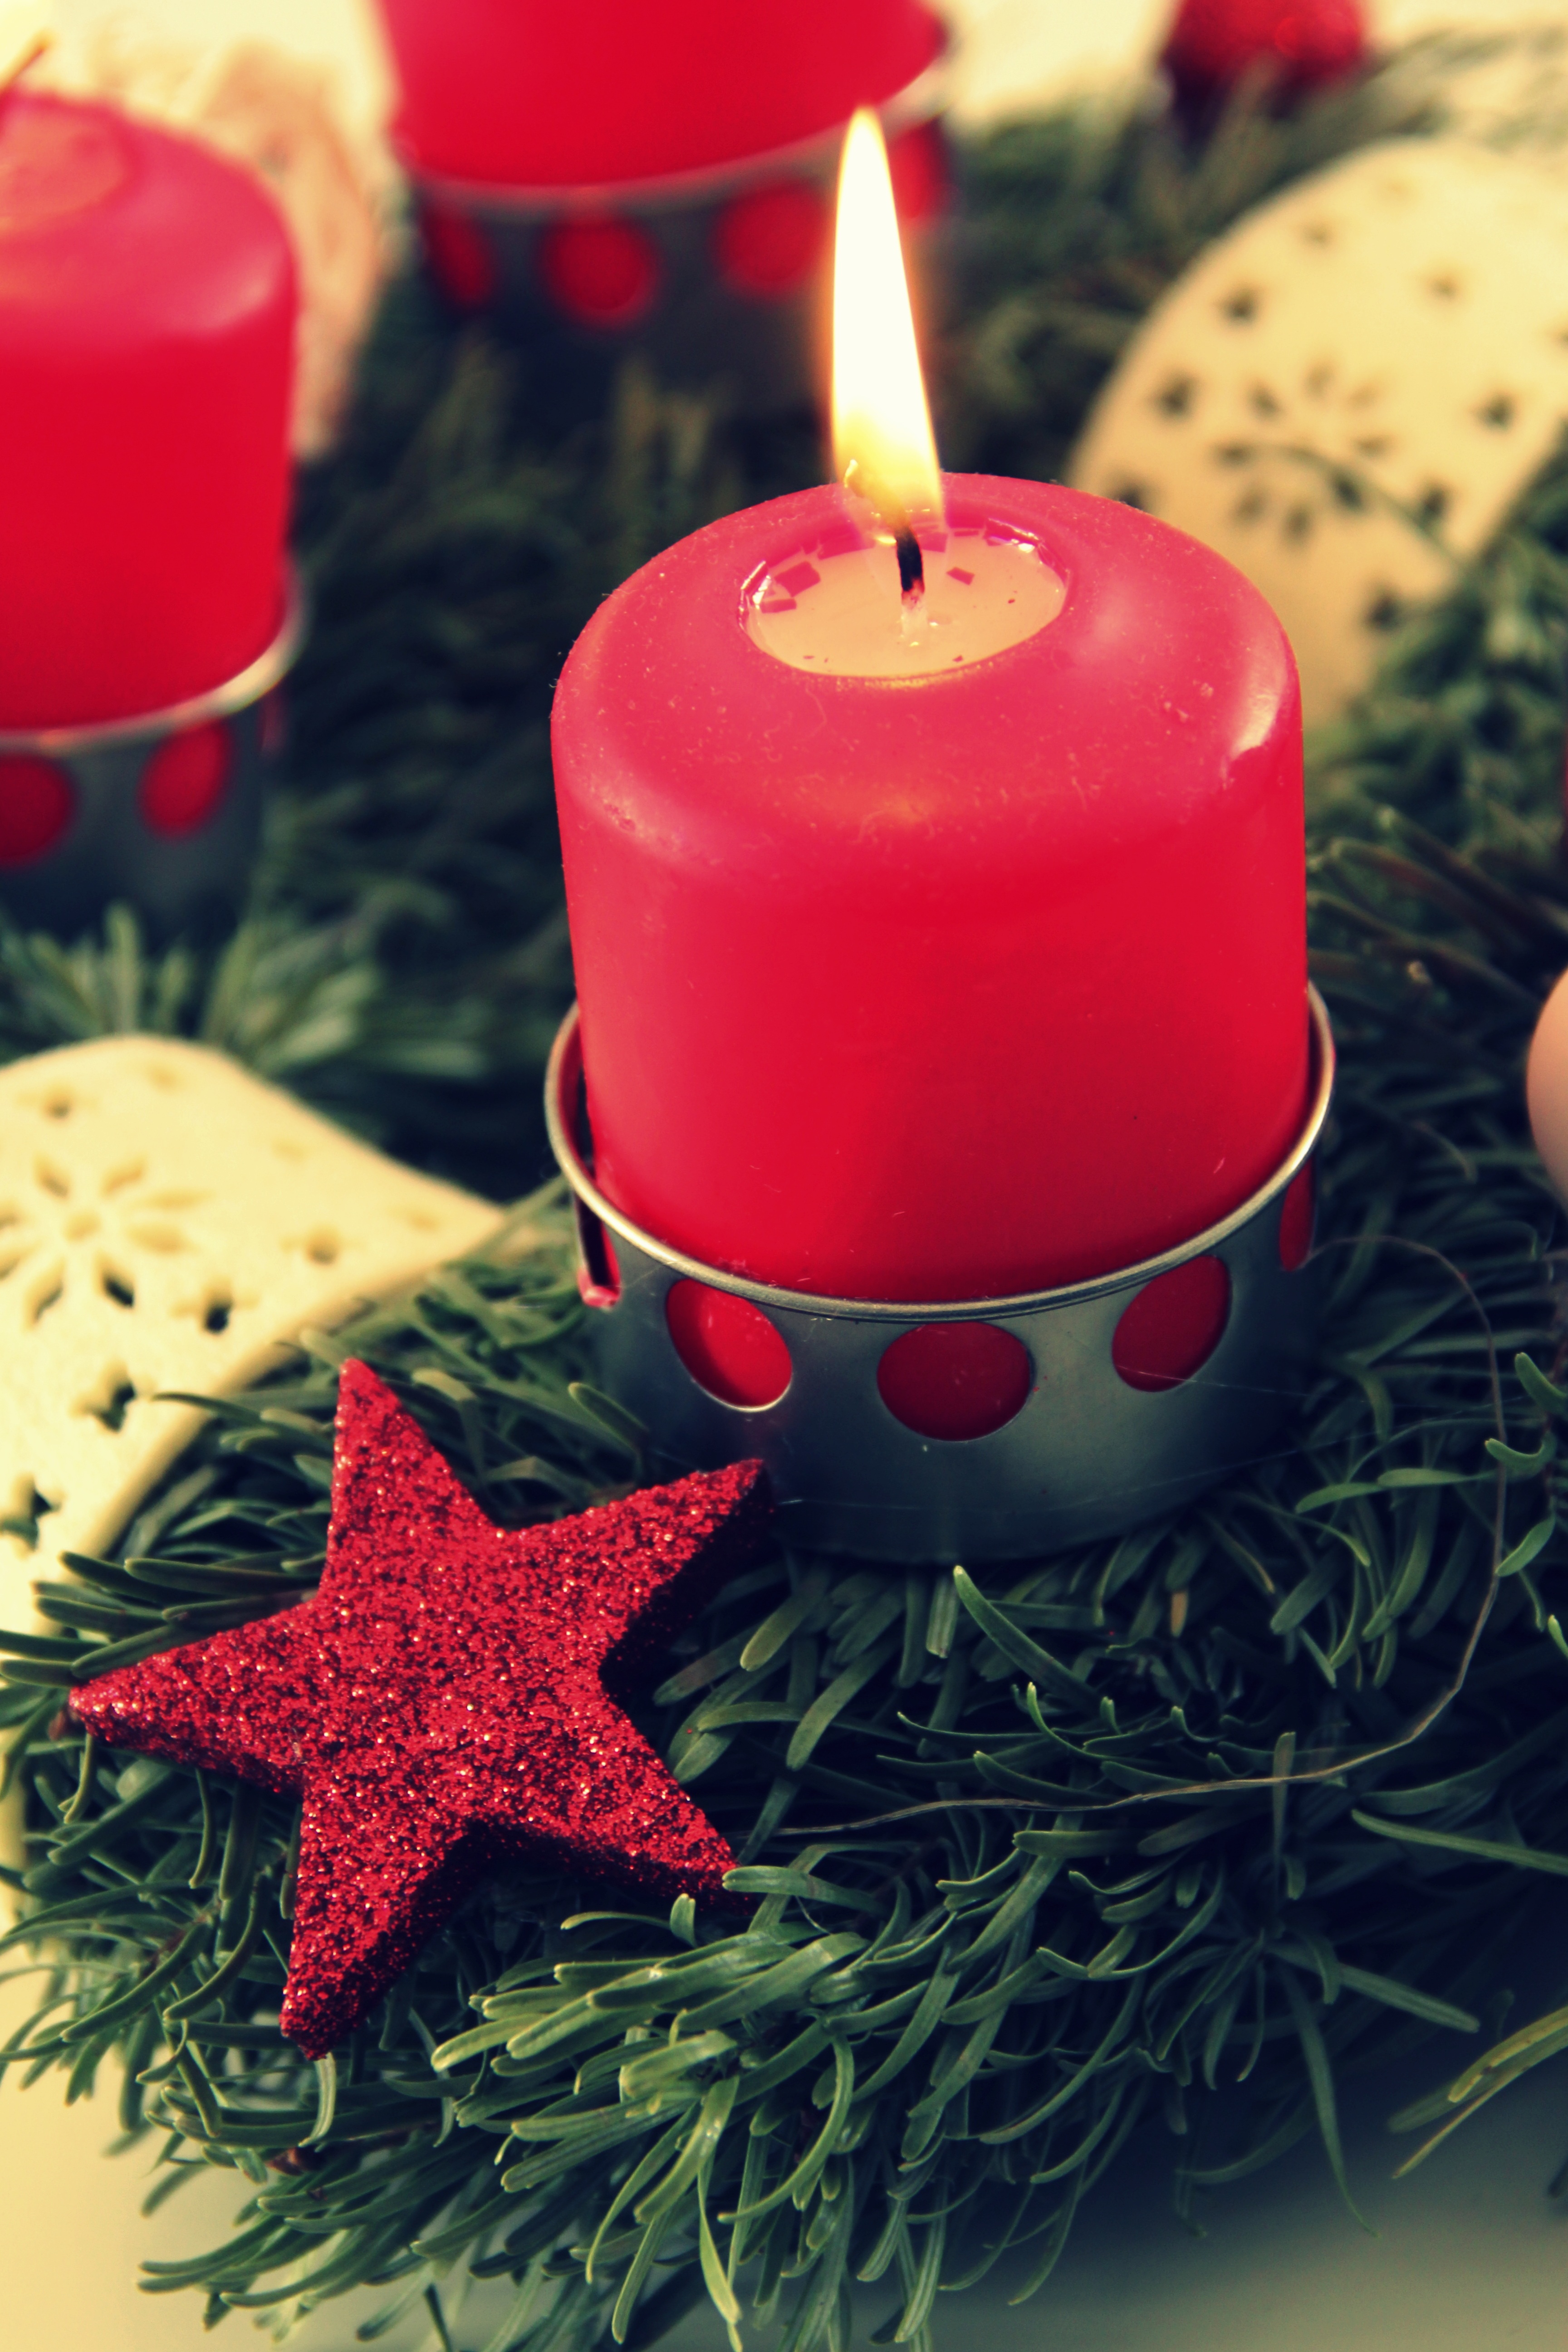
plant, flower, decoration, food, red, produce, holiday, flame, candle, christmas, lighting, decor, advent, christmas decoration, xmas, candlelight